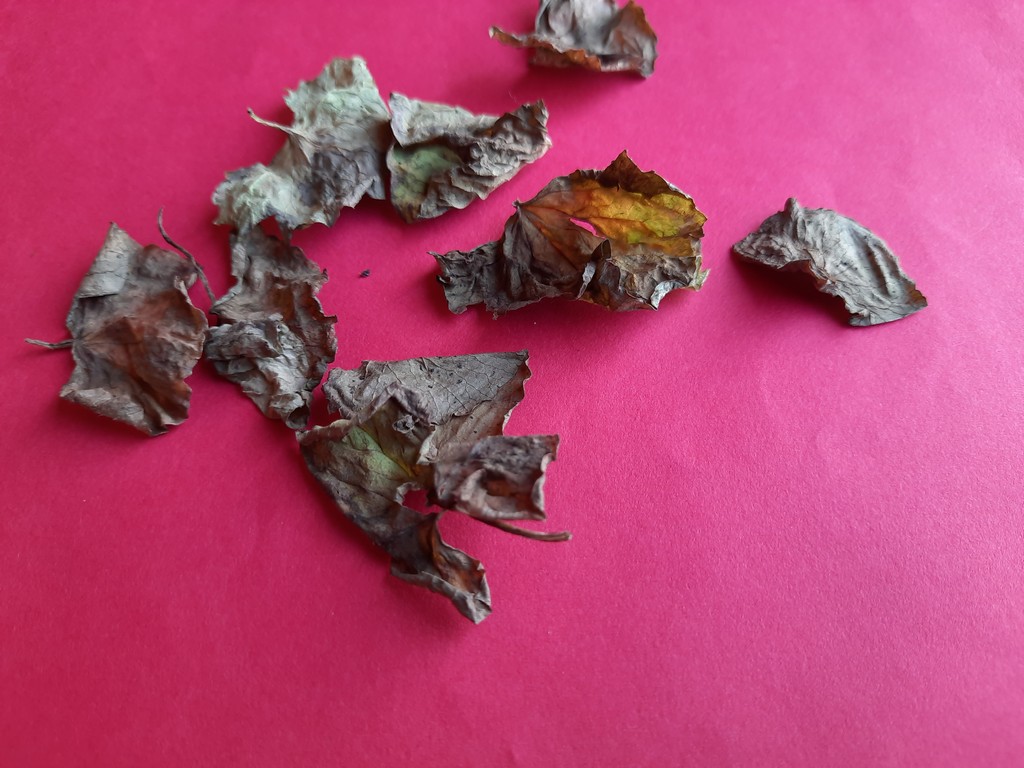
Label: Dried